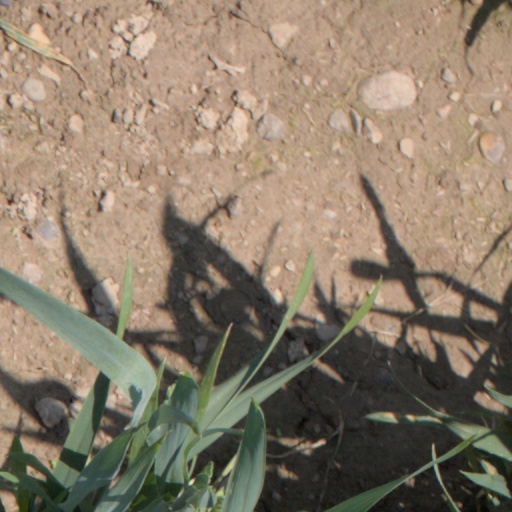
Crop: wheat